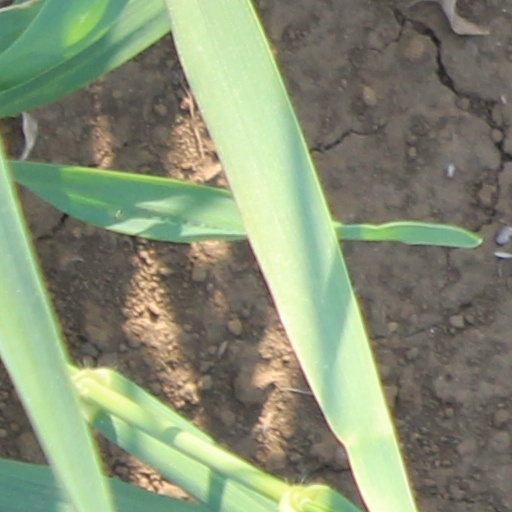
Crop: wheat